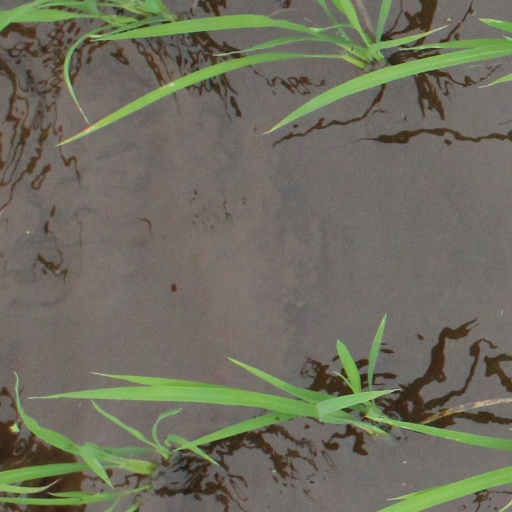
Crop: rice